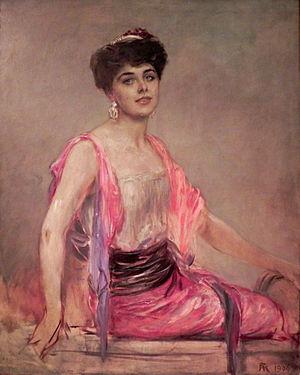
Friedrich August von Kaulbach, né le 2 juin 1850 à Munich et mort le 26 juillet 1920 à Ohlstadt près de Murnau am Staffelsee, est un peintre allemand réputé pour ses portraits de la haute société de l'époque, souvent dans le goût français fin-de-siècle.